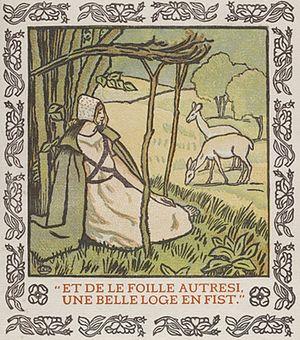
Illustration de 1903 de Lucien Pissarro pour l'ouvrage suivant
Aucassin et Nicolette est une œuvre littéraire de la fin du XIIᵉ siècle ou de la première moitié du XIIIᵉ siècle, composée en picard alternativement en prose et en vers. Cette fable chantée et récitée, souvent qualifiée de petit chef-d'œuvre, est unique à plus d'un titre. La seule copie connue, conservée dans un manuscrit de la fin du XIIIᵉ siècle, n'a cessé depuis le XIXᵉ siècle de piquer la curiosité des érudits. Classée en tant que chantefable, cette histoire se trouve être la seule à représenter ce genre particulier.